Magruder Plots

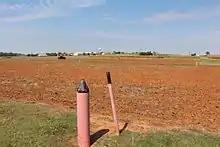
Boundaries of Plots indicated by pink posts. Note unfertilized "check" area in center of photo denoted by lack of stubble

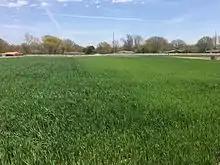
Photo taken April 2, 2015. Note unfertilized plot to right, clearly showing yellowed wheat growth compared to fertilized on left

professor of agriculture at Oklahoma A & M (now Oklahoma State University), these plots were established to obtain information on the